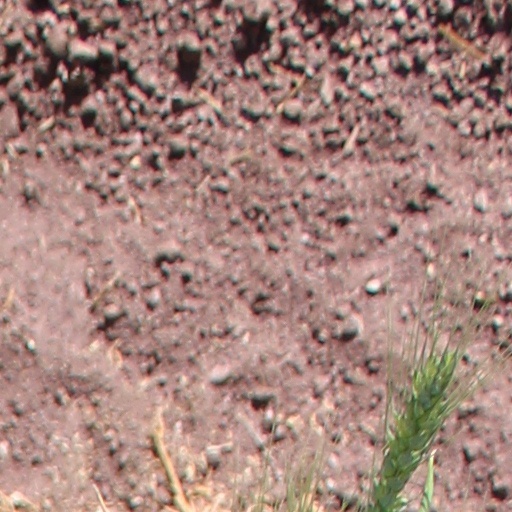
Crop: wheat